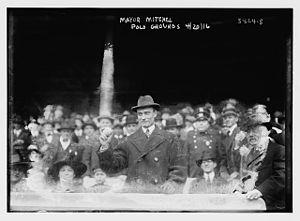
John Purroy Mitchel, né le 19 juillet 1879 à New York et mort le 6 juillet 1918 à Lake Charles en Louisiane, a été le maire de New York de 1914 à 1917. À 34 ans, il est la deuxième plus jeune personne à avoir exercé cette fonction, ce qui lui a parfois valu le surnom de « The Boy Mayor of New York ». Mitchel est connu pour sa courte carrière en tant que leader de politiques réformistes à New York, ainsi que pour sa mort prématurée comme officier de l'Armée de l'Air des États-Unis dans les derniers mois de la Première Guerre mondiale.